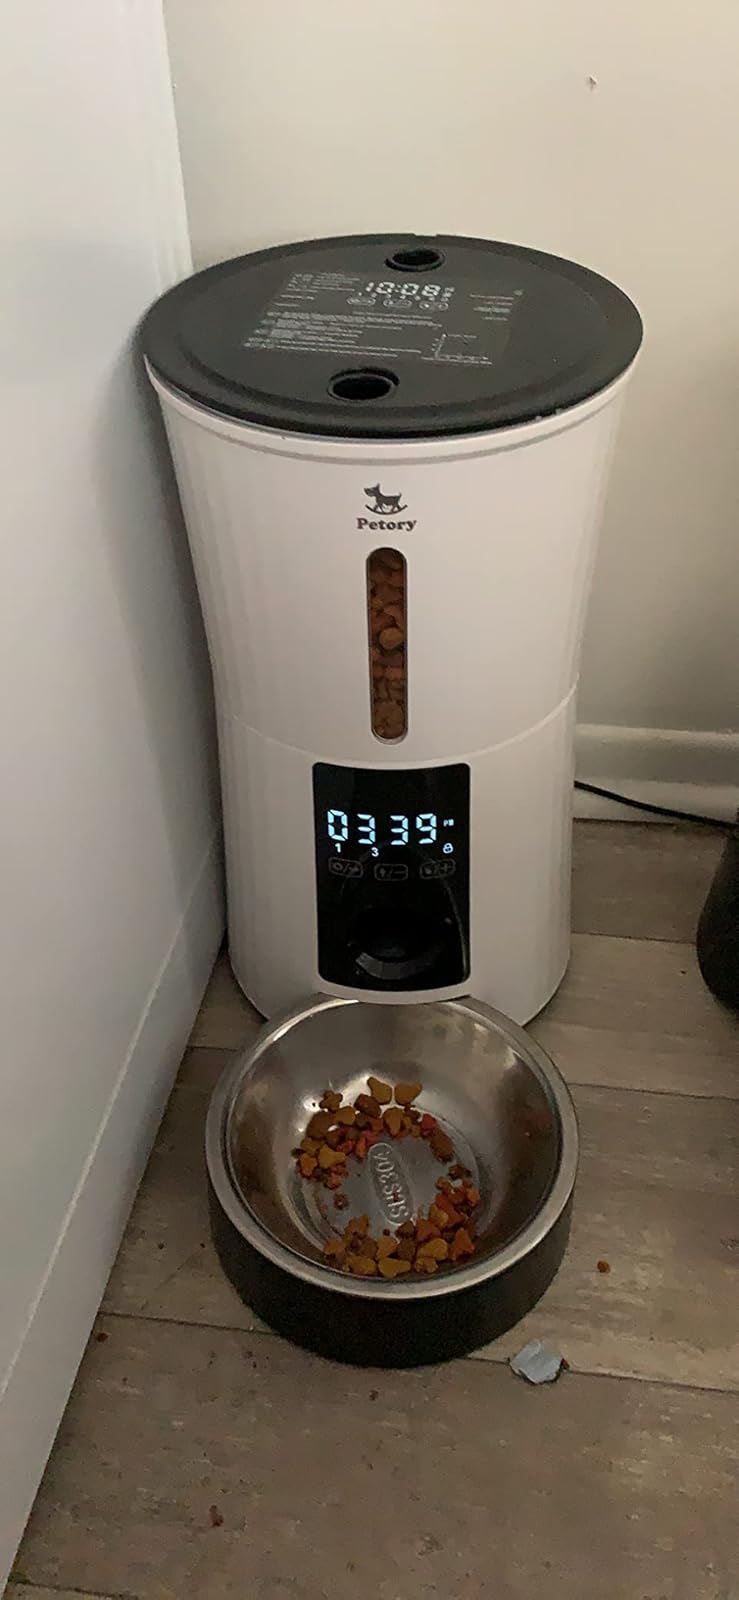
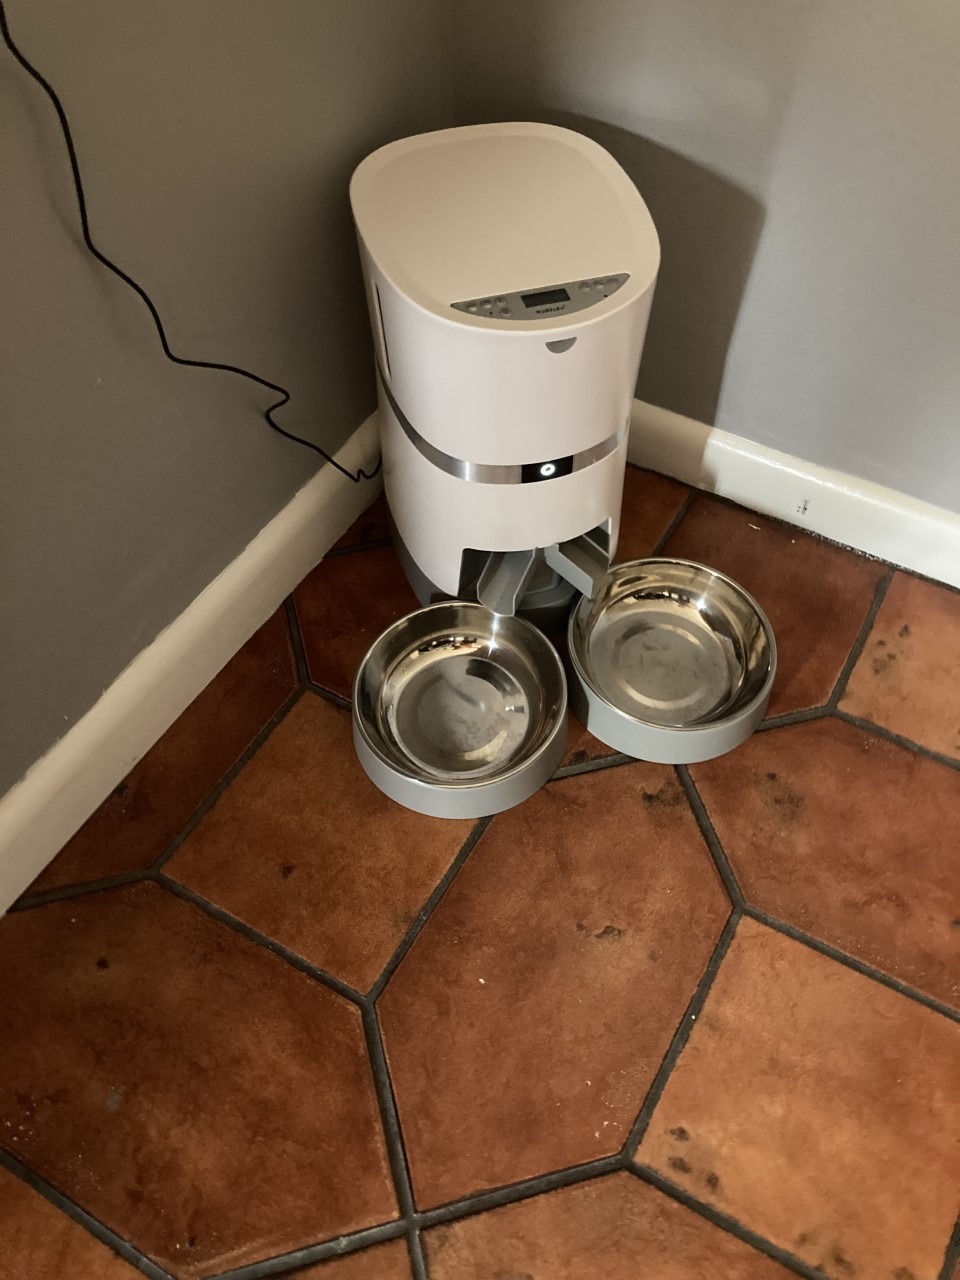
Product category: items_feeder
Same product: no